Microglia

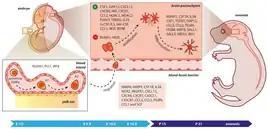
Origin and emergence of microglia in the CNS

For a long time it was thought that microglial cells differentiate in the bone marrow from hematopoietic stem cells, the progenitors of all blood cells. However, recent studies show that microglia originate in the yolk sac during a remarkably restricted embryonal period and populate the brain parenchyma guided by a precisely orchestrated molecular process. Yolk sac progenitor cells require activation colony stimulating factor 1 receptor (CSF1R) for migration into the brain and differentiation into microglia. Additionally, the greatest contribution to microglial repopulation is based upon its local self-renewal, both in steady state and disease, while circulating monocytes may also contribute to a lesser extent, especially in disease.